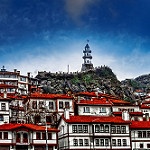
Label: buildings